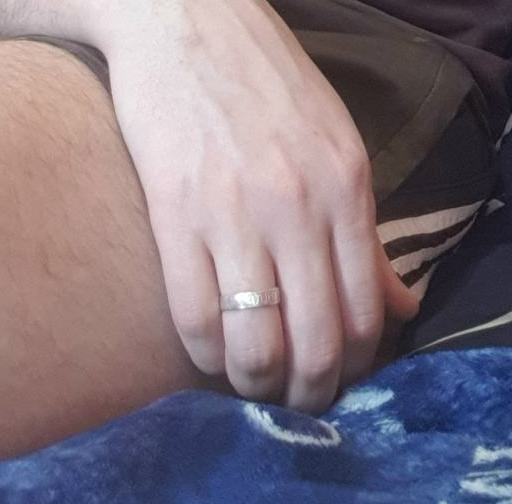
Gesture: no_gesture